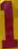
Number: 1